Question: Please indicate a possible affordance area of cup that can be used for holding
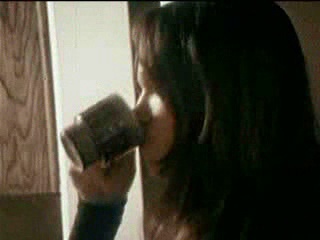
Answer: [55.5, 93, 146.5, 174]